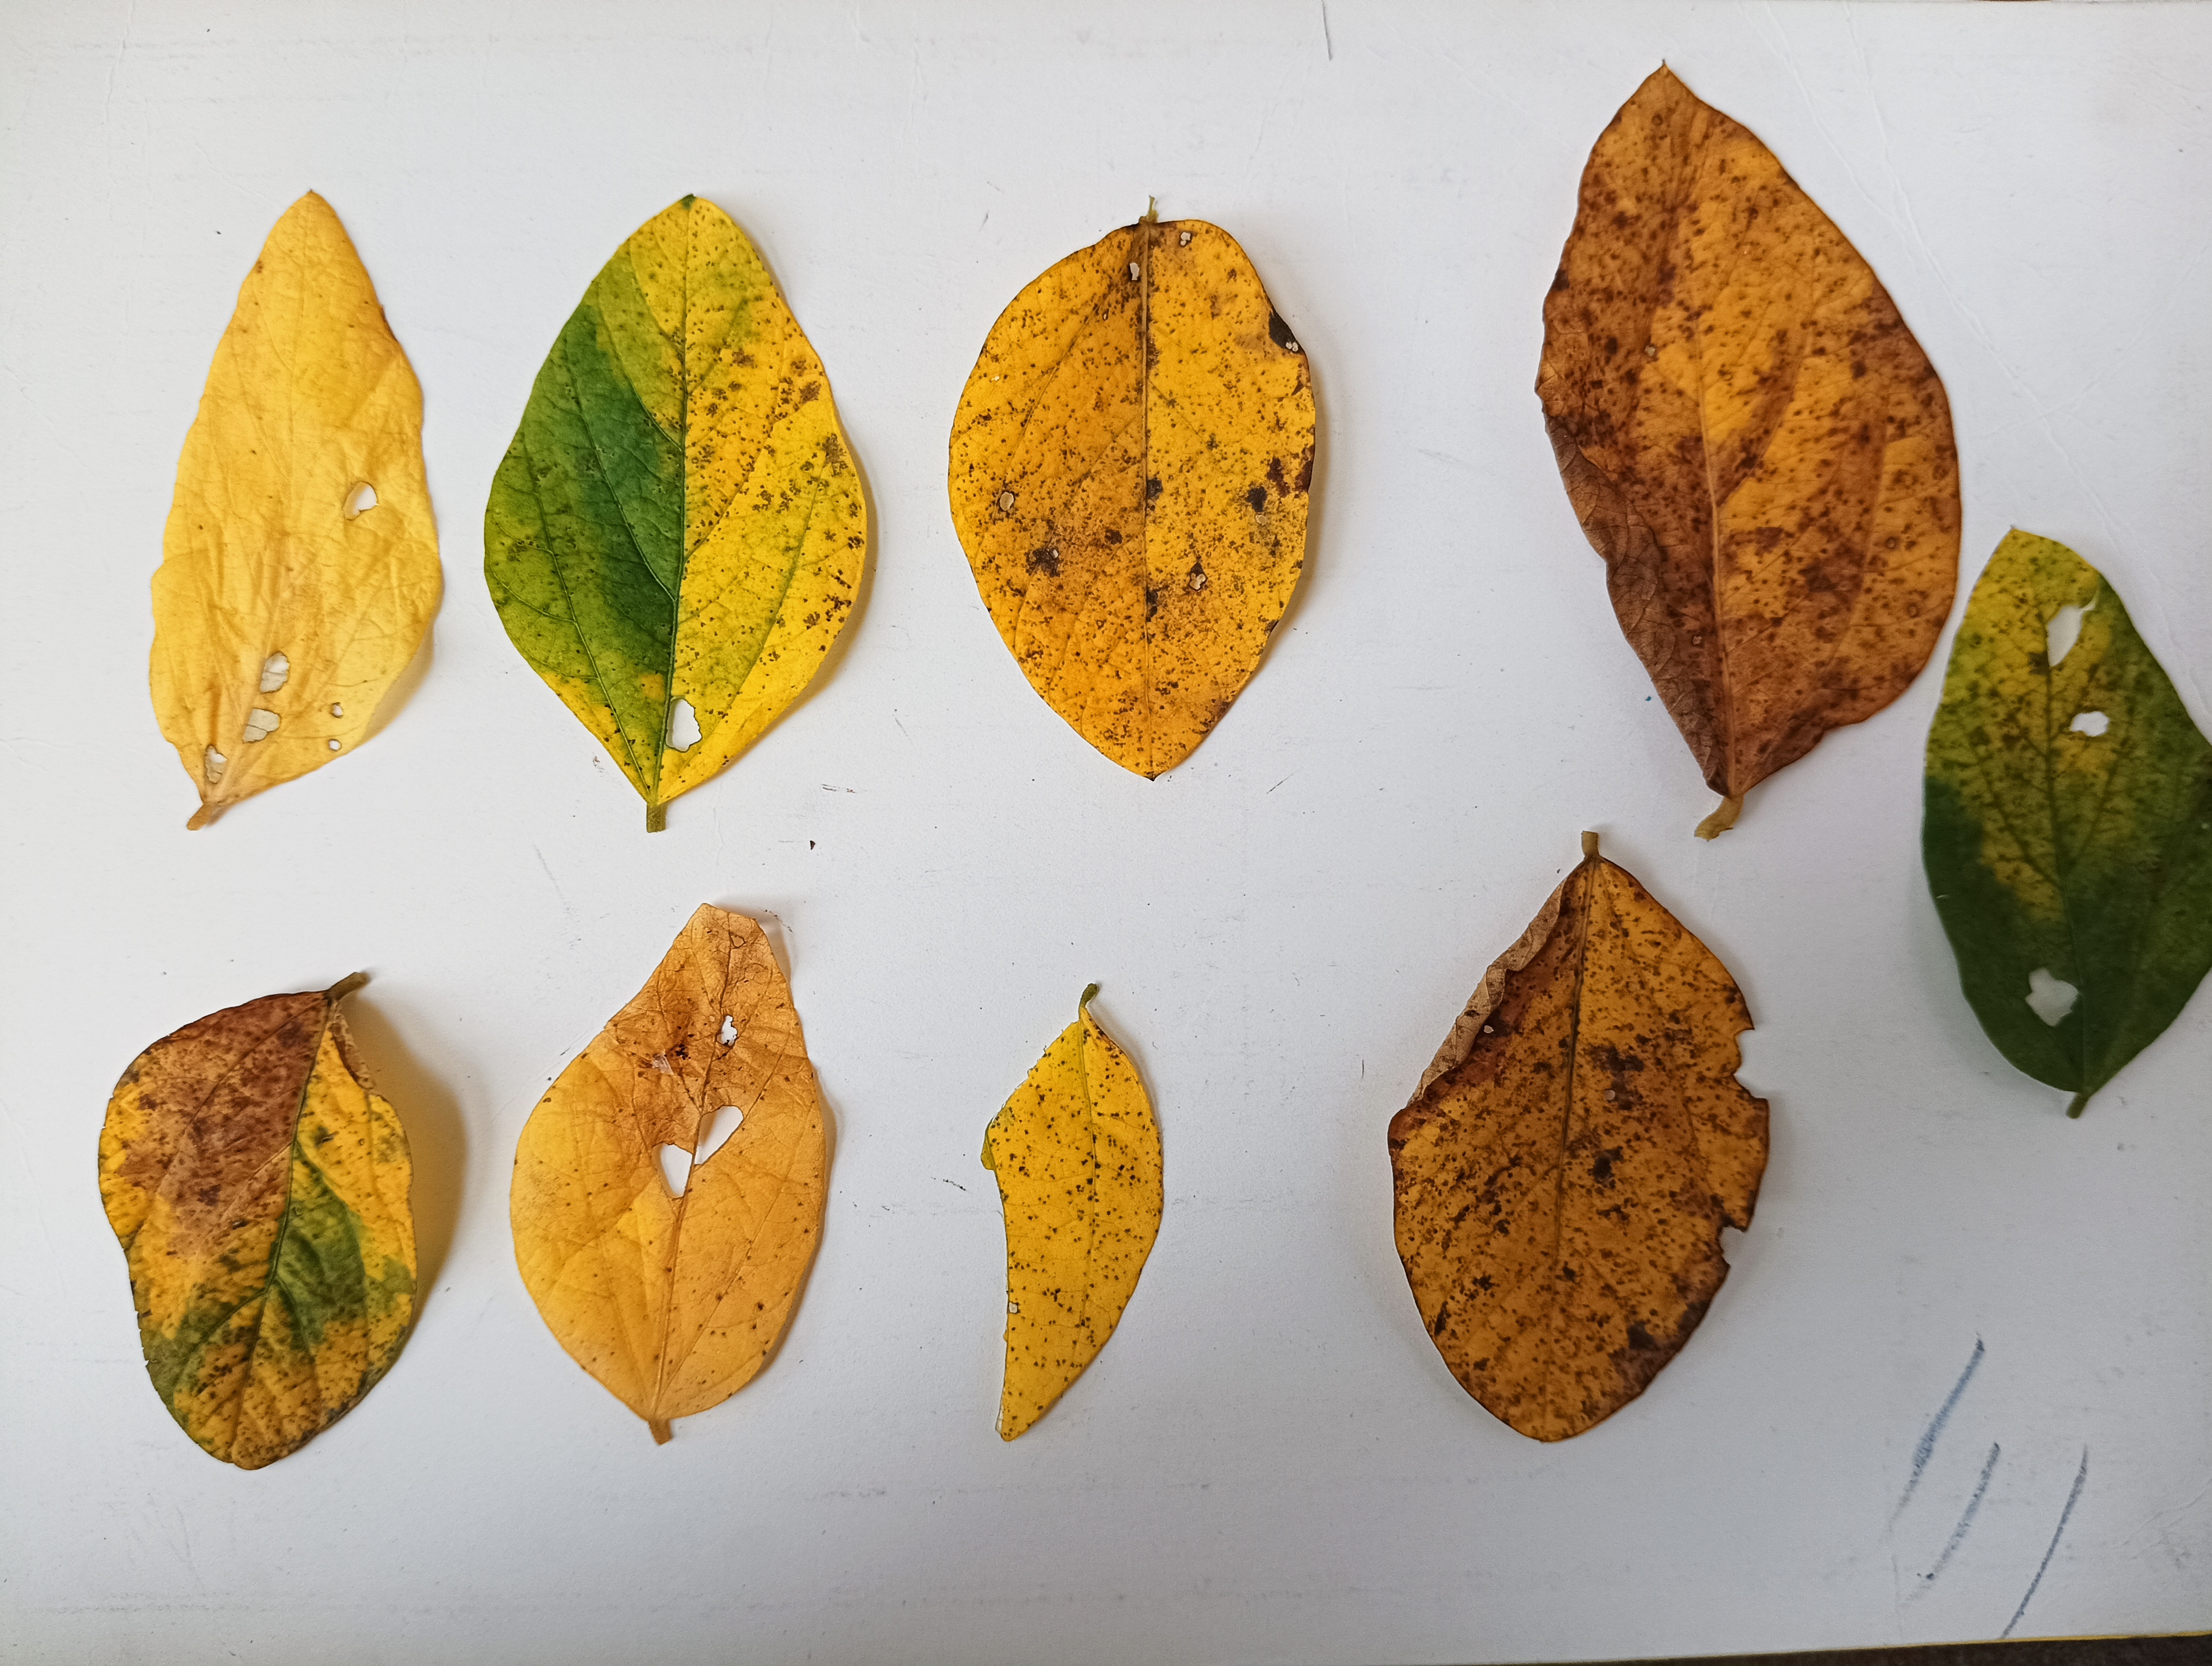
Label: Septoria_Brown_Spot